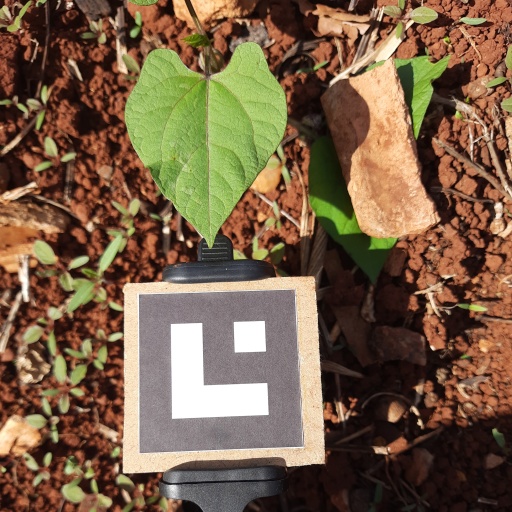
Observations: flat surface, no eating holes, under sunlight